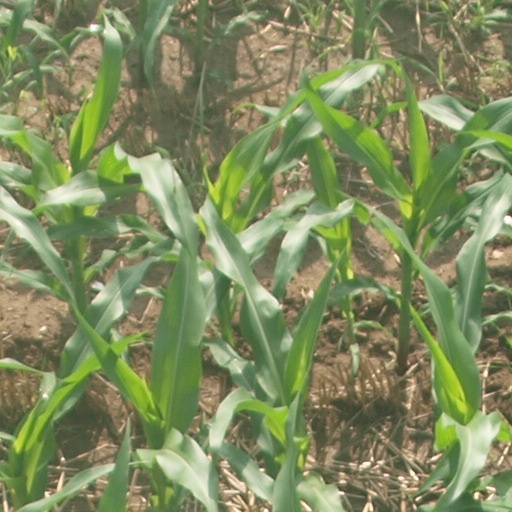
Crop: maize; corn